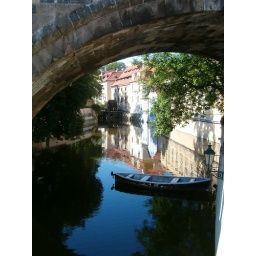
Rio Vltava sob a ponte de Carlos em Praga (2004) Vltava river under the Charles bridge - Prague (2004)